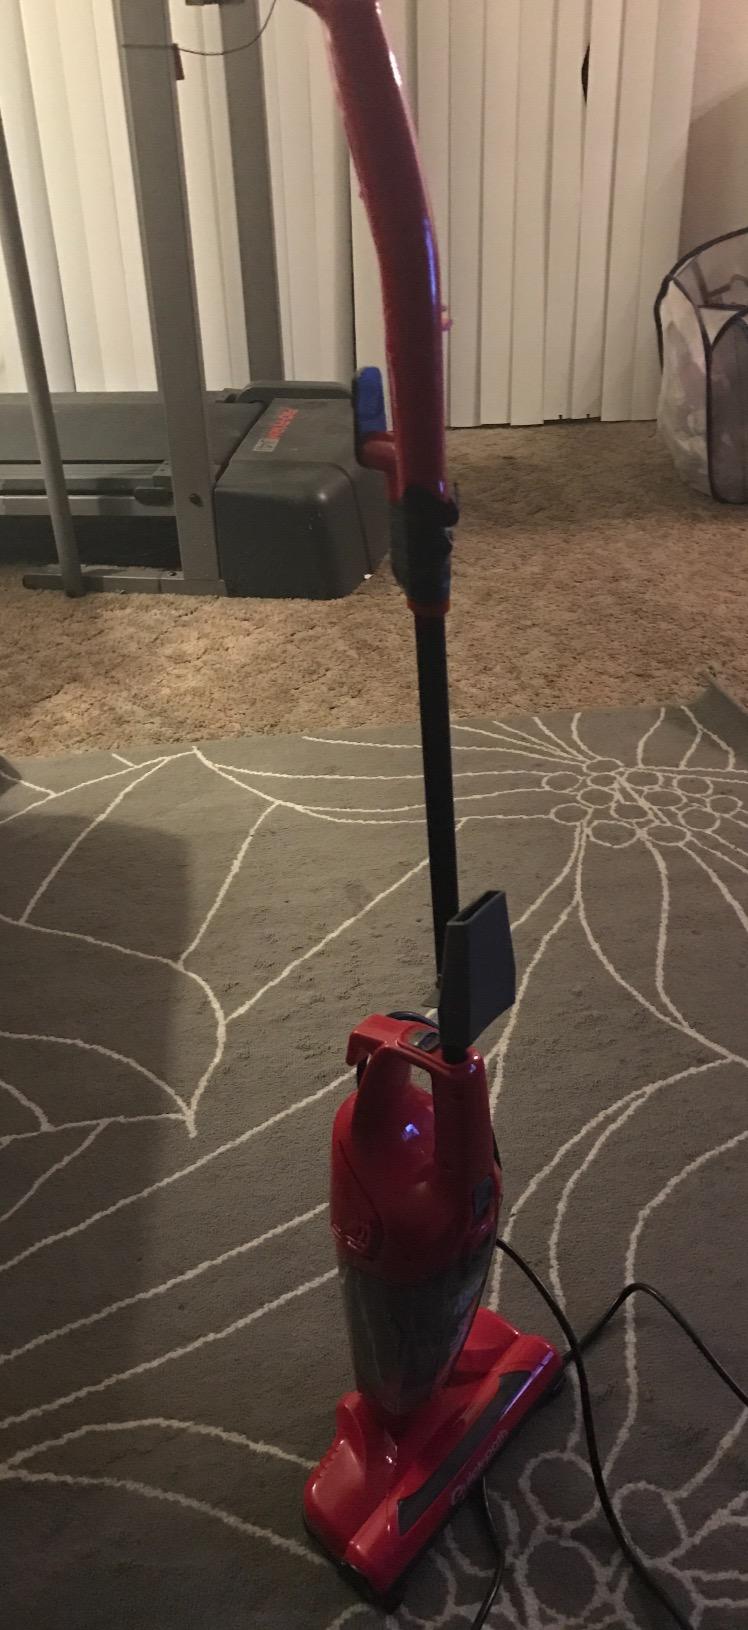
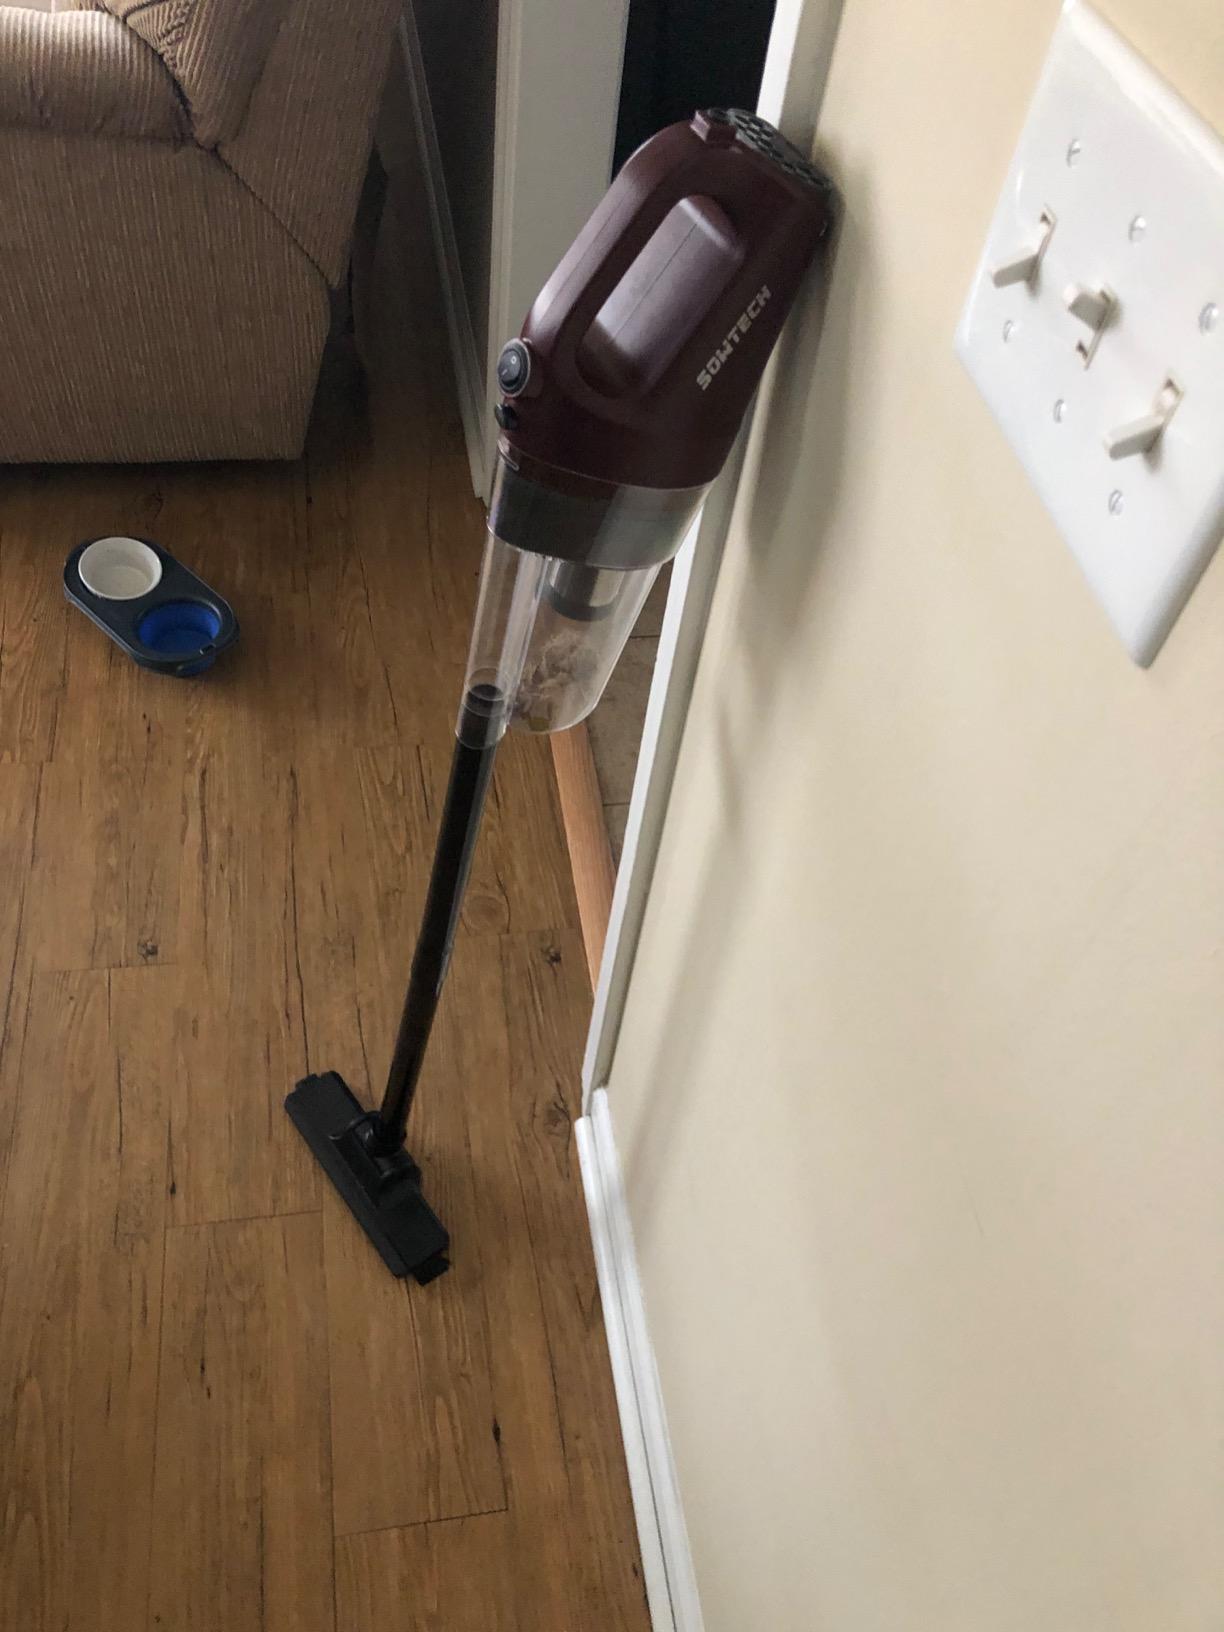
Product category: items_vacuum
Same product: no